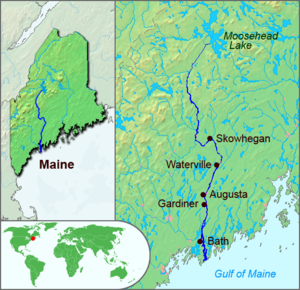
Liste des rivières du Maine.